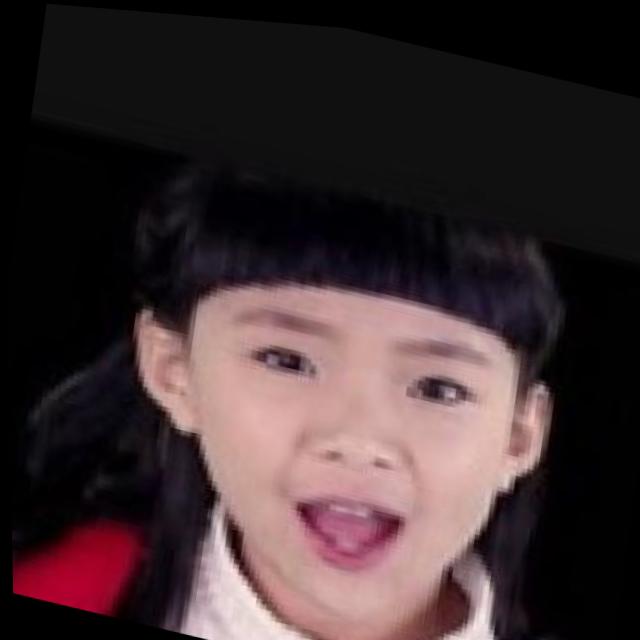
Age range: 0-12